Oaks Creek

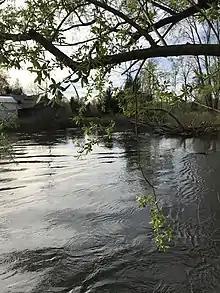
Oaks creek looking north in Oaksville

Oaks Creek begins at the outlet of Canadarago Lake close to where the Herkimer Creek enters the lake. It starts flowing southward for a short distance before flowing under County Route 22 then reaching the Panther Mountain Dam which was the old trolly line bridge. After the dam it continues meandering southward, receiving Lidell Creek and Phinney Creek from the right, as well as a few unnamed tributaries draining Panther Mountain. Then a short distance after the confluence of Phinney Creek it passes the Parslow Road Conservation Area and then reaches the Hamlet of Cattown. In Cattown the creek splits and forms a small island that Cat Town Road passes over. At Cattown the creek starts flowing more southeastward and heads toward the Hamlet of Oaksville and crosses under State Route 28 and State Route 80 and then the former location of the trolley bridge. After the former trolley bridge it crosses under Road then reaches the confluence of Fly Creek. After the confluence the creek travels for a short distance before reaching the Hamlet of Toddsville where it curves to the southwest and crosses under County Route 59 and then Lower Toddsville Road. After Lower Toddsville Road it continues southwestward and passes Greenough Road Conservation Area and shortly after curves to the east. After the curve to the east it soon reaches the old dam and trolley bridge and then crosses under State Route 28 again in the Hamlet of Index. Shortly after Index it curves to the southeast for a short distance before reaching the mouth at Susquehanna River.